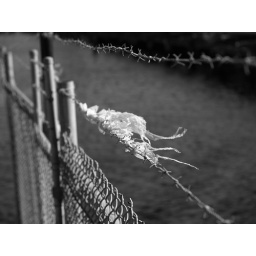
The plastic people failed to make it over the fence